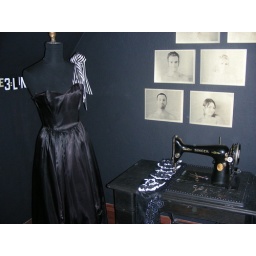
cool black & white room in DogHaus (3)